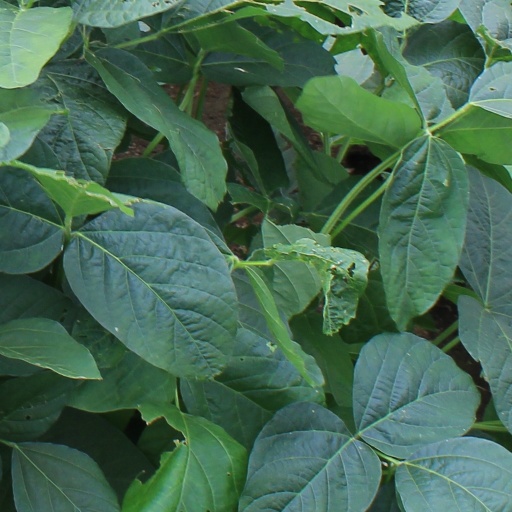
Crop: soybean